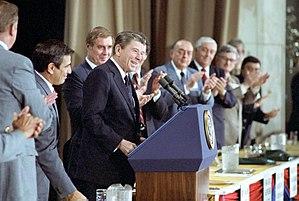
La tentative d'assassinat de Ronald Reagan se déroule le 30 mars 1981 à l'issue d'une allocution devant l'AFL-CIO à l'hôtel Hilton de Washington. Le quarantième président des États-Unis est visé seulement soixante-neuf jours après le début de sa présidence. Un homme s'extrait de la foule saluée par le président sur lequel il tire les six balles du barillet de son revolver. Quatre d'entre elles font des victimes : le porte-parole de la Maison-Blanche James Brady, le policier Thomas Delahanty, le garde du corps Tim McCarthy et le président, touché par la dernière. Si personne n'est tué le jour de l'attentat, James Brady meurt des suites de ses blessures 33 ans plus tard, en 2014.